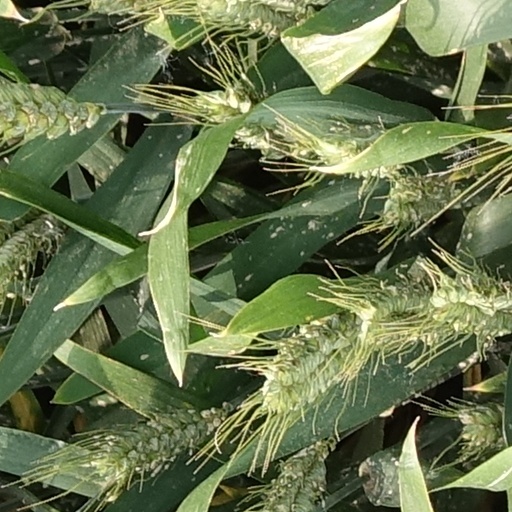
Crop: wheat